Coney Island–Stillwell Avenue station

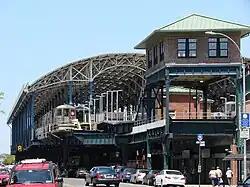
D train terminating at Coney Island–Stillwell Avenue

The new station's infrastructure includes a soaring roof with arches reminiscent of grand European railway stations such as the Gare Saint-Lazare and the Paddington railway station. The roof is glazed with photovoltaic (solar electric) panels, consisting of 2,730 thin-film modules from Schott AG, which cover about . The solar panel system has a nominal capacity of about 210 kWp; this equates to an annual output of 250,000 kWh. The solar panels provide about 15 percent of the station's power. Although the solar roof cost about $4 million more than a glass roof of the same size, the MTA believed that the panels would save money in the long run.